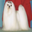
Label: dog